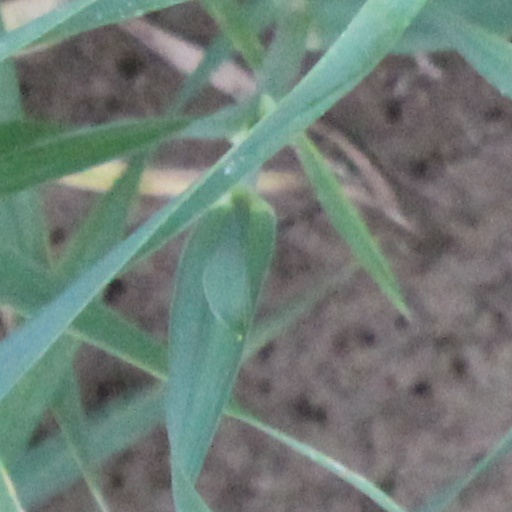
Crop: wheat